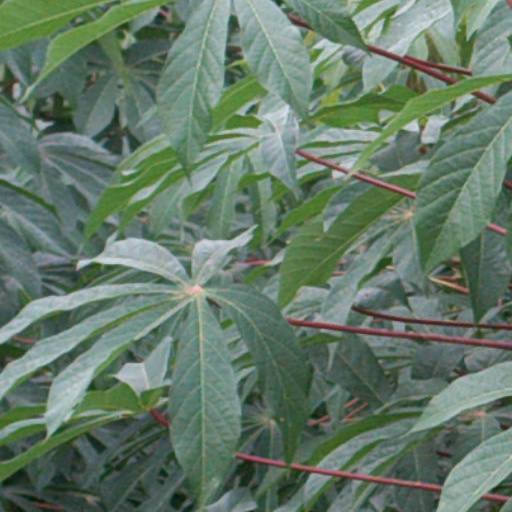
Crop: cassava